Texas Instruments Business Analyst

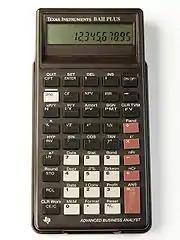
Texas Instruments BA II Plus from 1991.

The Texas Instruments Business Analyst series is a product line of financial calculators introduced in 1976. BA calculators provide time value of money functions and are widely used in accounting and other financial applications. Though originally designed specifically for financial use, current models also include basic scientific calculator and statistics functions. The BA series competes directly with other mid- to high-end financial calculators, particularly the HP-12C and other models from TI competitor Hewlett-Packard. There are two models in the product line: the BA II Plus (originally introduced in 1991) and the BA II Plus Professional (introduced in 2004).